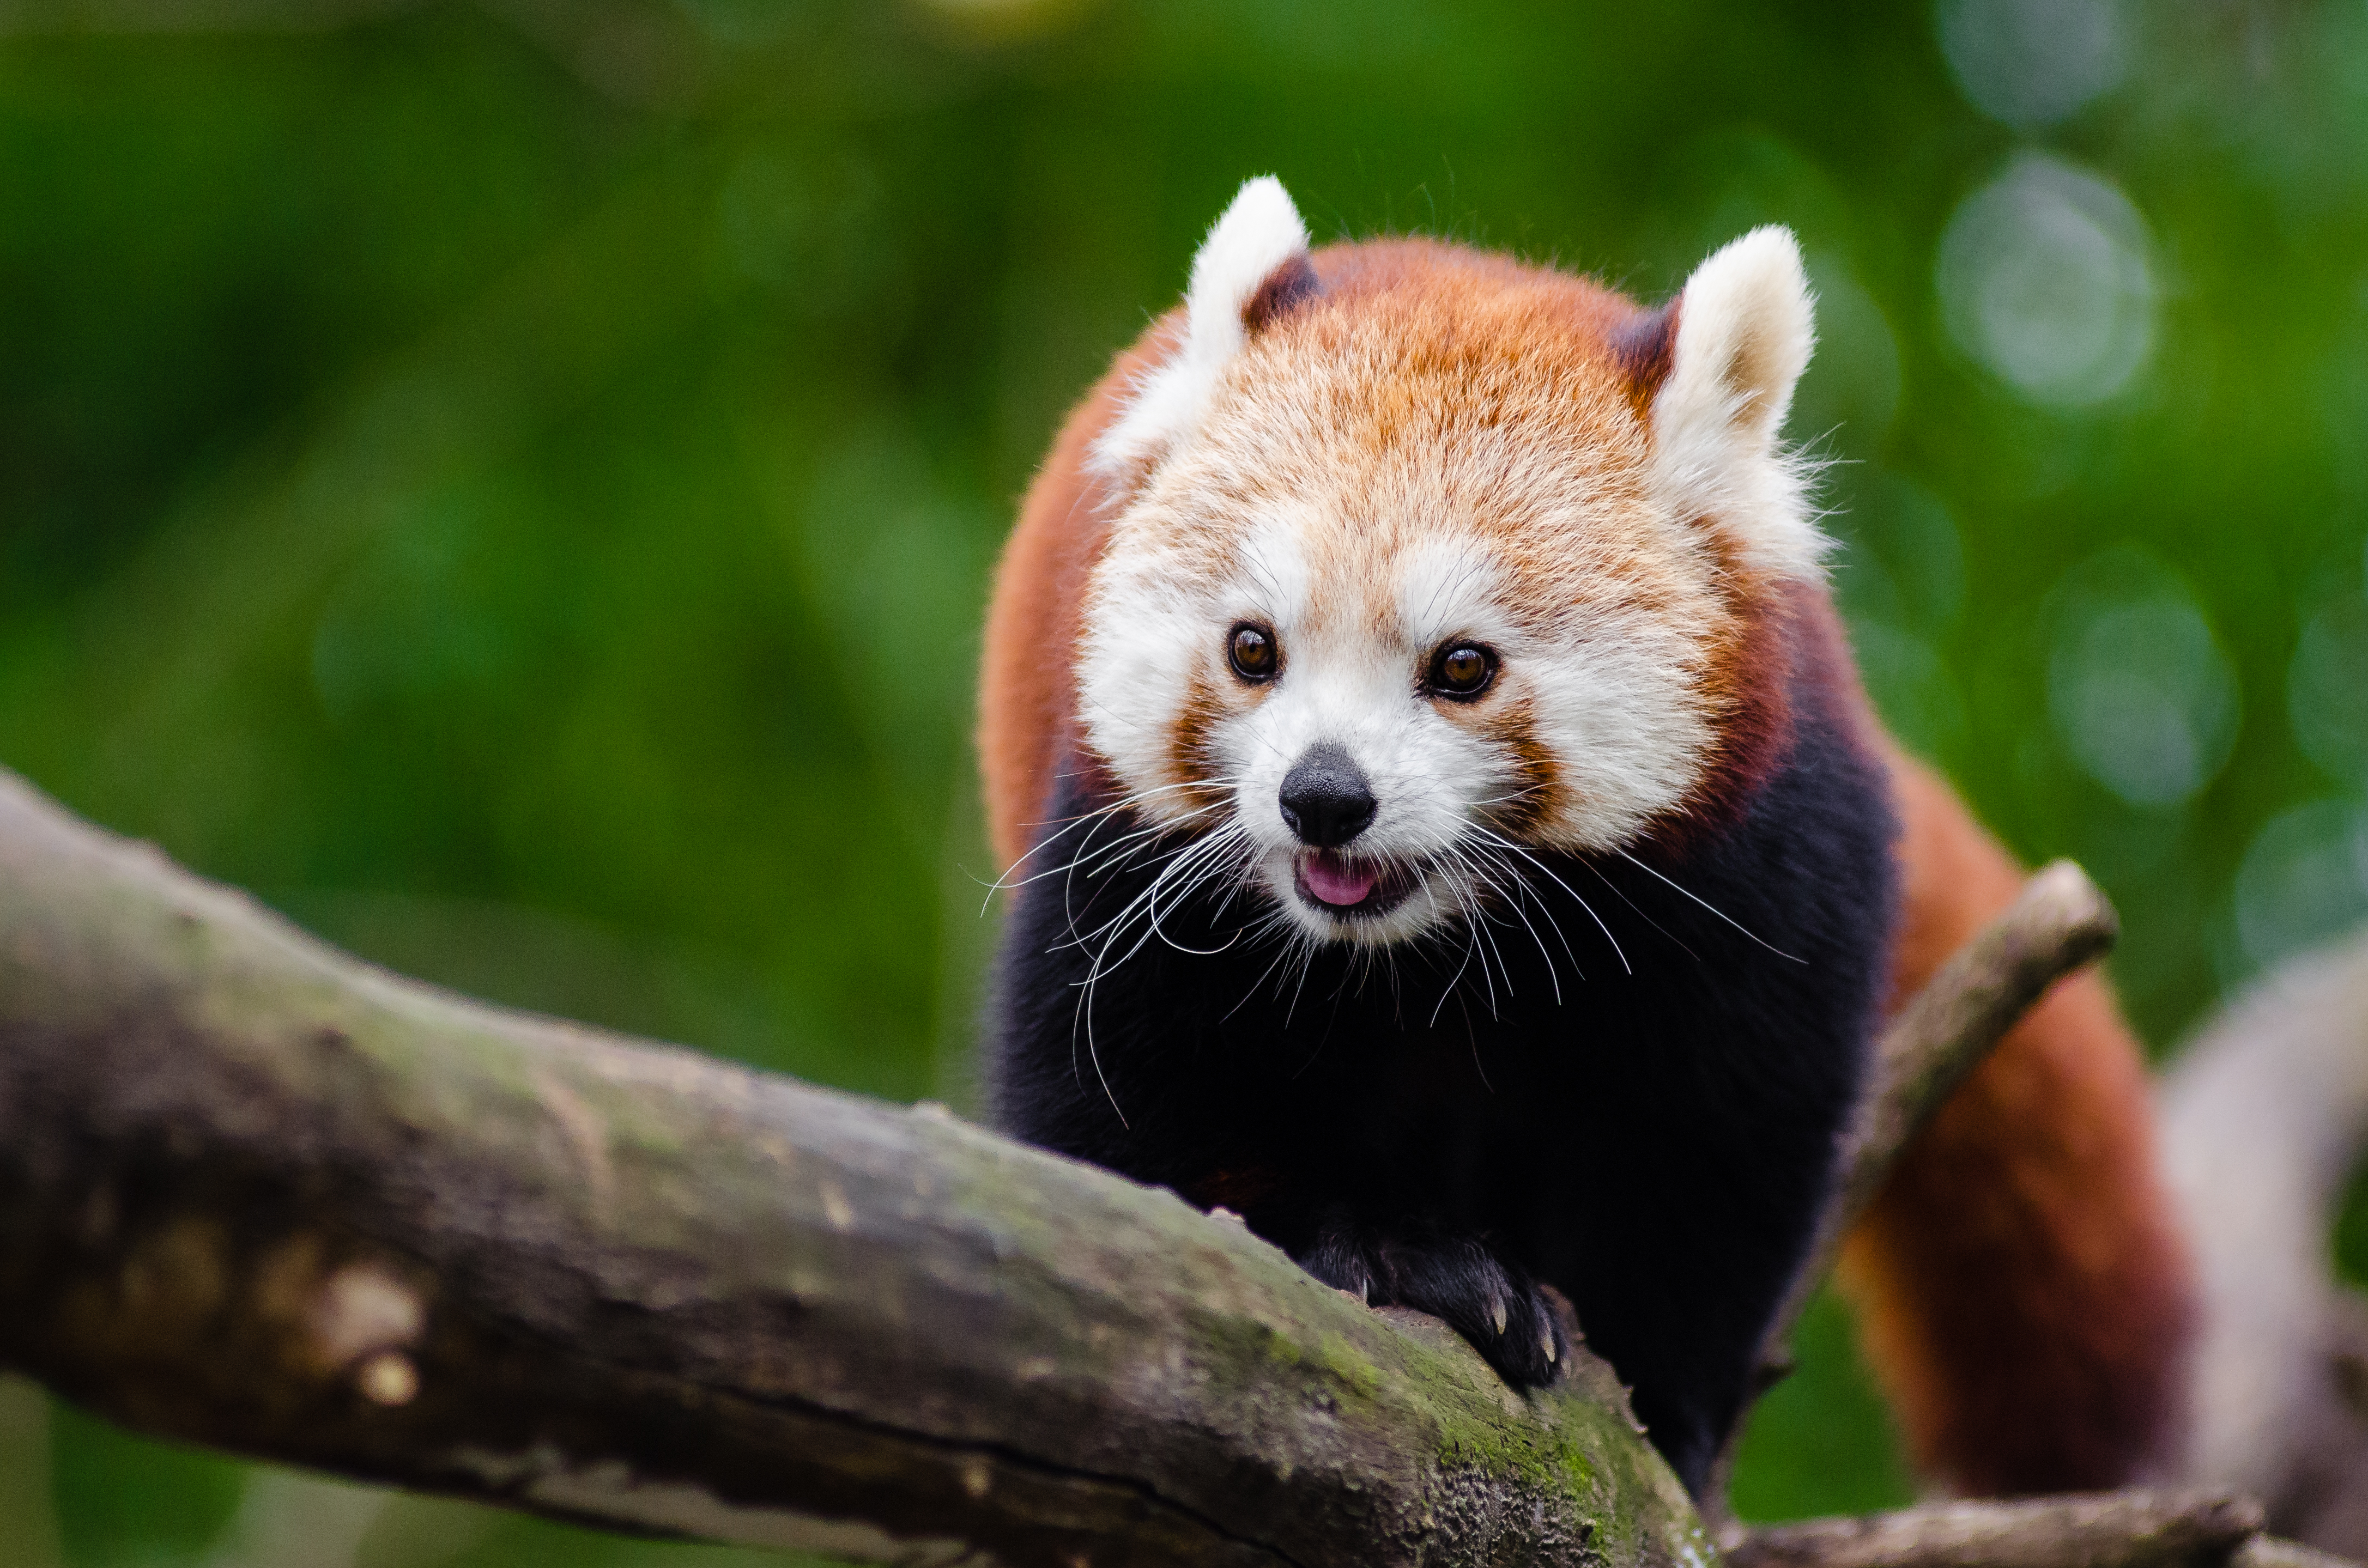
tree, nature, cold, winter, bokeh, vintage, sweet, feet, animal, cute, female, wildlife, zoo, fur, orange, young, green, high, red, foot, mammal, nikon, fauna, red panda, panda, 2015, face, nose, whiskers, paw, tail, animals, ears, endangered, vertebrate, germany, deutschland, natur, paws, tier, iso, fell, gesicht, baum, adorable, bamboo, d7000, roter, kleiner, niedlich, sues, suess, species, bedrohte, tierart, tierpark, weiblich, jungtier, jung, ohren, schwanz, nase, bedroht, ailurus, fulgens, mozilla, firefox, wochenende, weekend, kalt, gr n, sus